Martin Griffiths

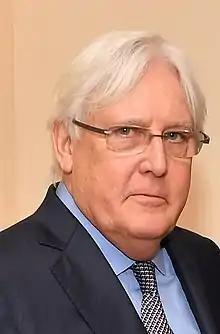
Griffiths in 2018

Martin Griffiths (born 3 July 1951) is a British diplomat who served as Under-Secretary-General for Humanitarian Affairs and Emergency Relief Coordinator at the United Nations from 2021 to 2024.